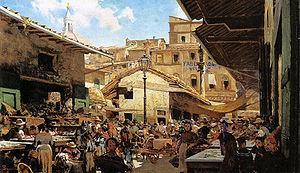
Le Mercato Vecchio était une zone de Florence qui fut démolie, en même temps que le vieux ghetto juif, entre 1885 et 1895, pour la création de la nouvelle Piazza della Repubblica, au moment du grand réaménagement urbanistique de la ville au XIXᵉ siècle appelé Risanamento.
La peinture italienne a, dans le domaine de l'histoire de l'art, une place singulière tant par la variété de ses genres artistiques que par son rayonnement au-delà de l'Italie. La production picturale en Italie est intimement liée à l'histoire de la péninsule et plus généralement à l'histoire du continent européen. La peinture italienne s'est nourrie des influences des puissances qui ont dominé la péninsule pendant des siècles et, dans le même temps, elle a profondément influencé l’art de tout l’Occident.
Telemaco Signorini est un peintre italien rattaché au mouvement des Macchiaioli au XIXᵉ siècle.